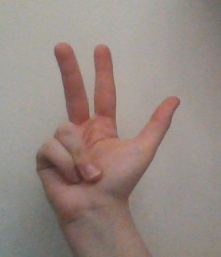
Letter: al